Jute trade

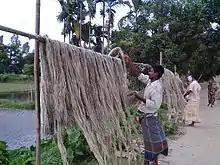
Bangladesh's jute cultivation

Jute has been grown in the East Bengal region for centuries. It was produced for domestic consumption in the villages of present-day Bangladesh and West Bengal.